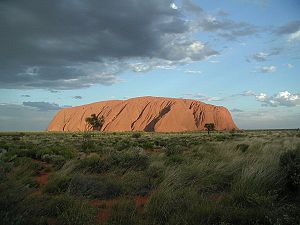
Uluru
Uluru.
Uluru er en klippeformation af sandsten beliggende i Northern Territory i Australien, hvor den befinder sig i nationalparken Uluru-Kata Tjuta, 350 km sydvest for Alice Springs. Den er omkring 350 m høj og 3,6 km i længden. Uluru er hellig for den oprindelige befolkning, og den har mange forskellige kilder, vandhuller, huler og gamle bemalinger.